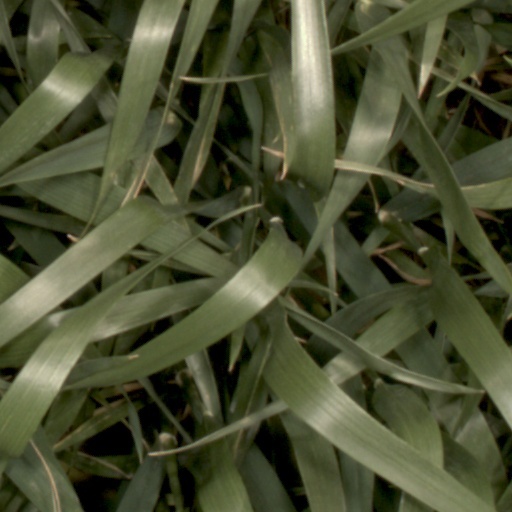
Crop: wheat